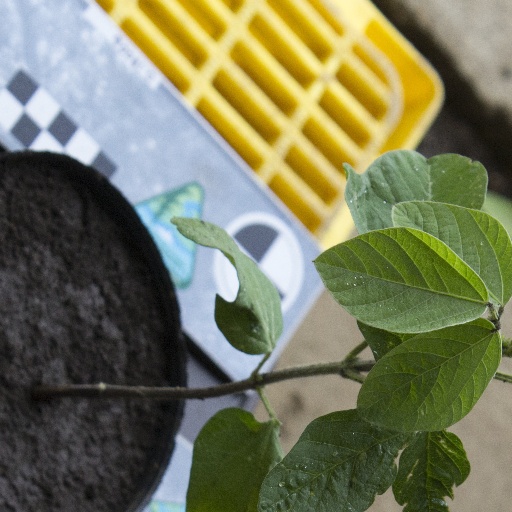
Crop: soybean